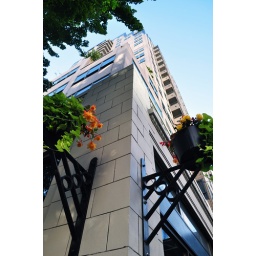
Beautiful &amp;amp; well-kept flower baskets were speckled all over town